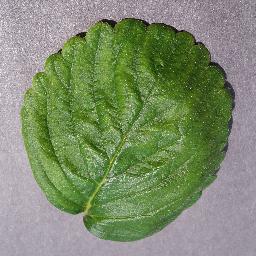
Label: Strawberry___healthy